Gustav Adolph Lammers

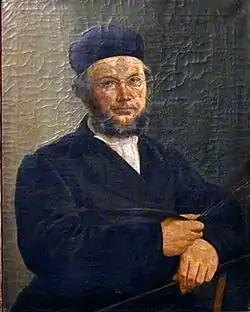
Self-portrait

Gustav Adolph Lammers (26 May 1802 – 2 May 1878) was a Norwegian priest, architect, artist and member of parliament. He founded the country's first dissenter congregation, the first church to officially break away from the Church of Norway.